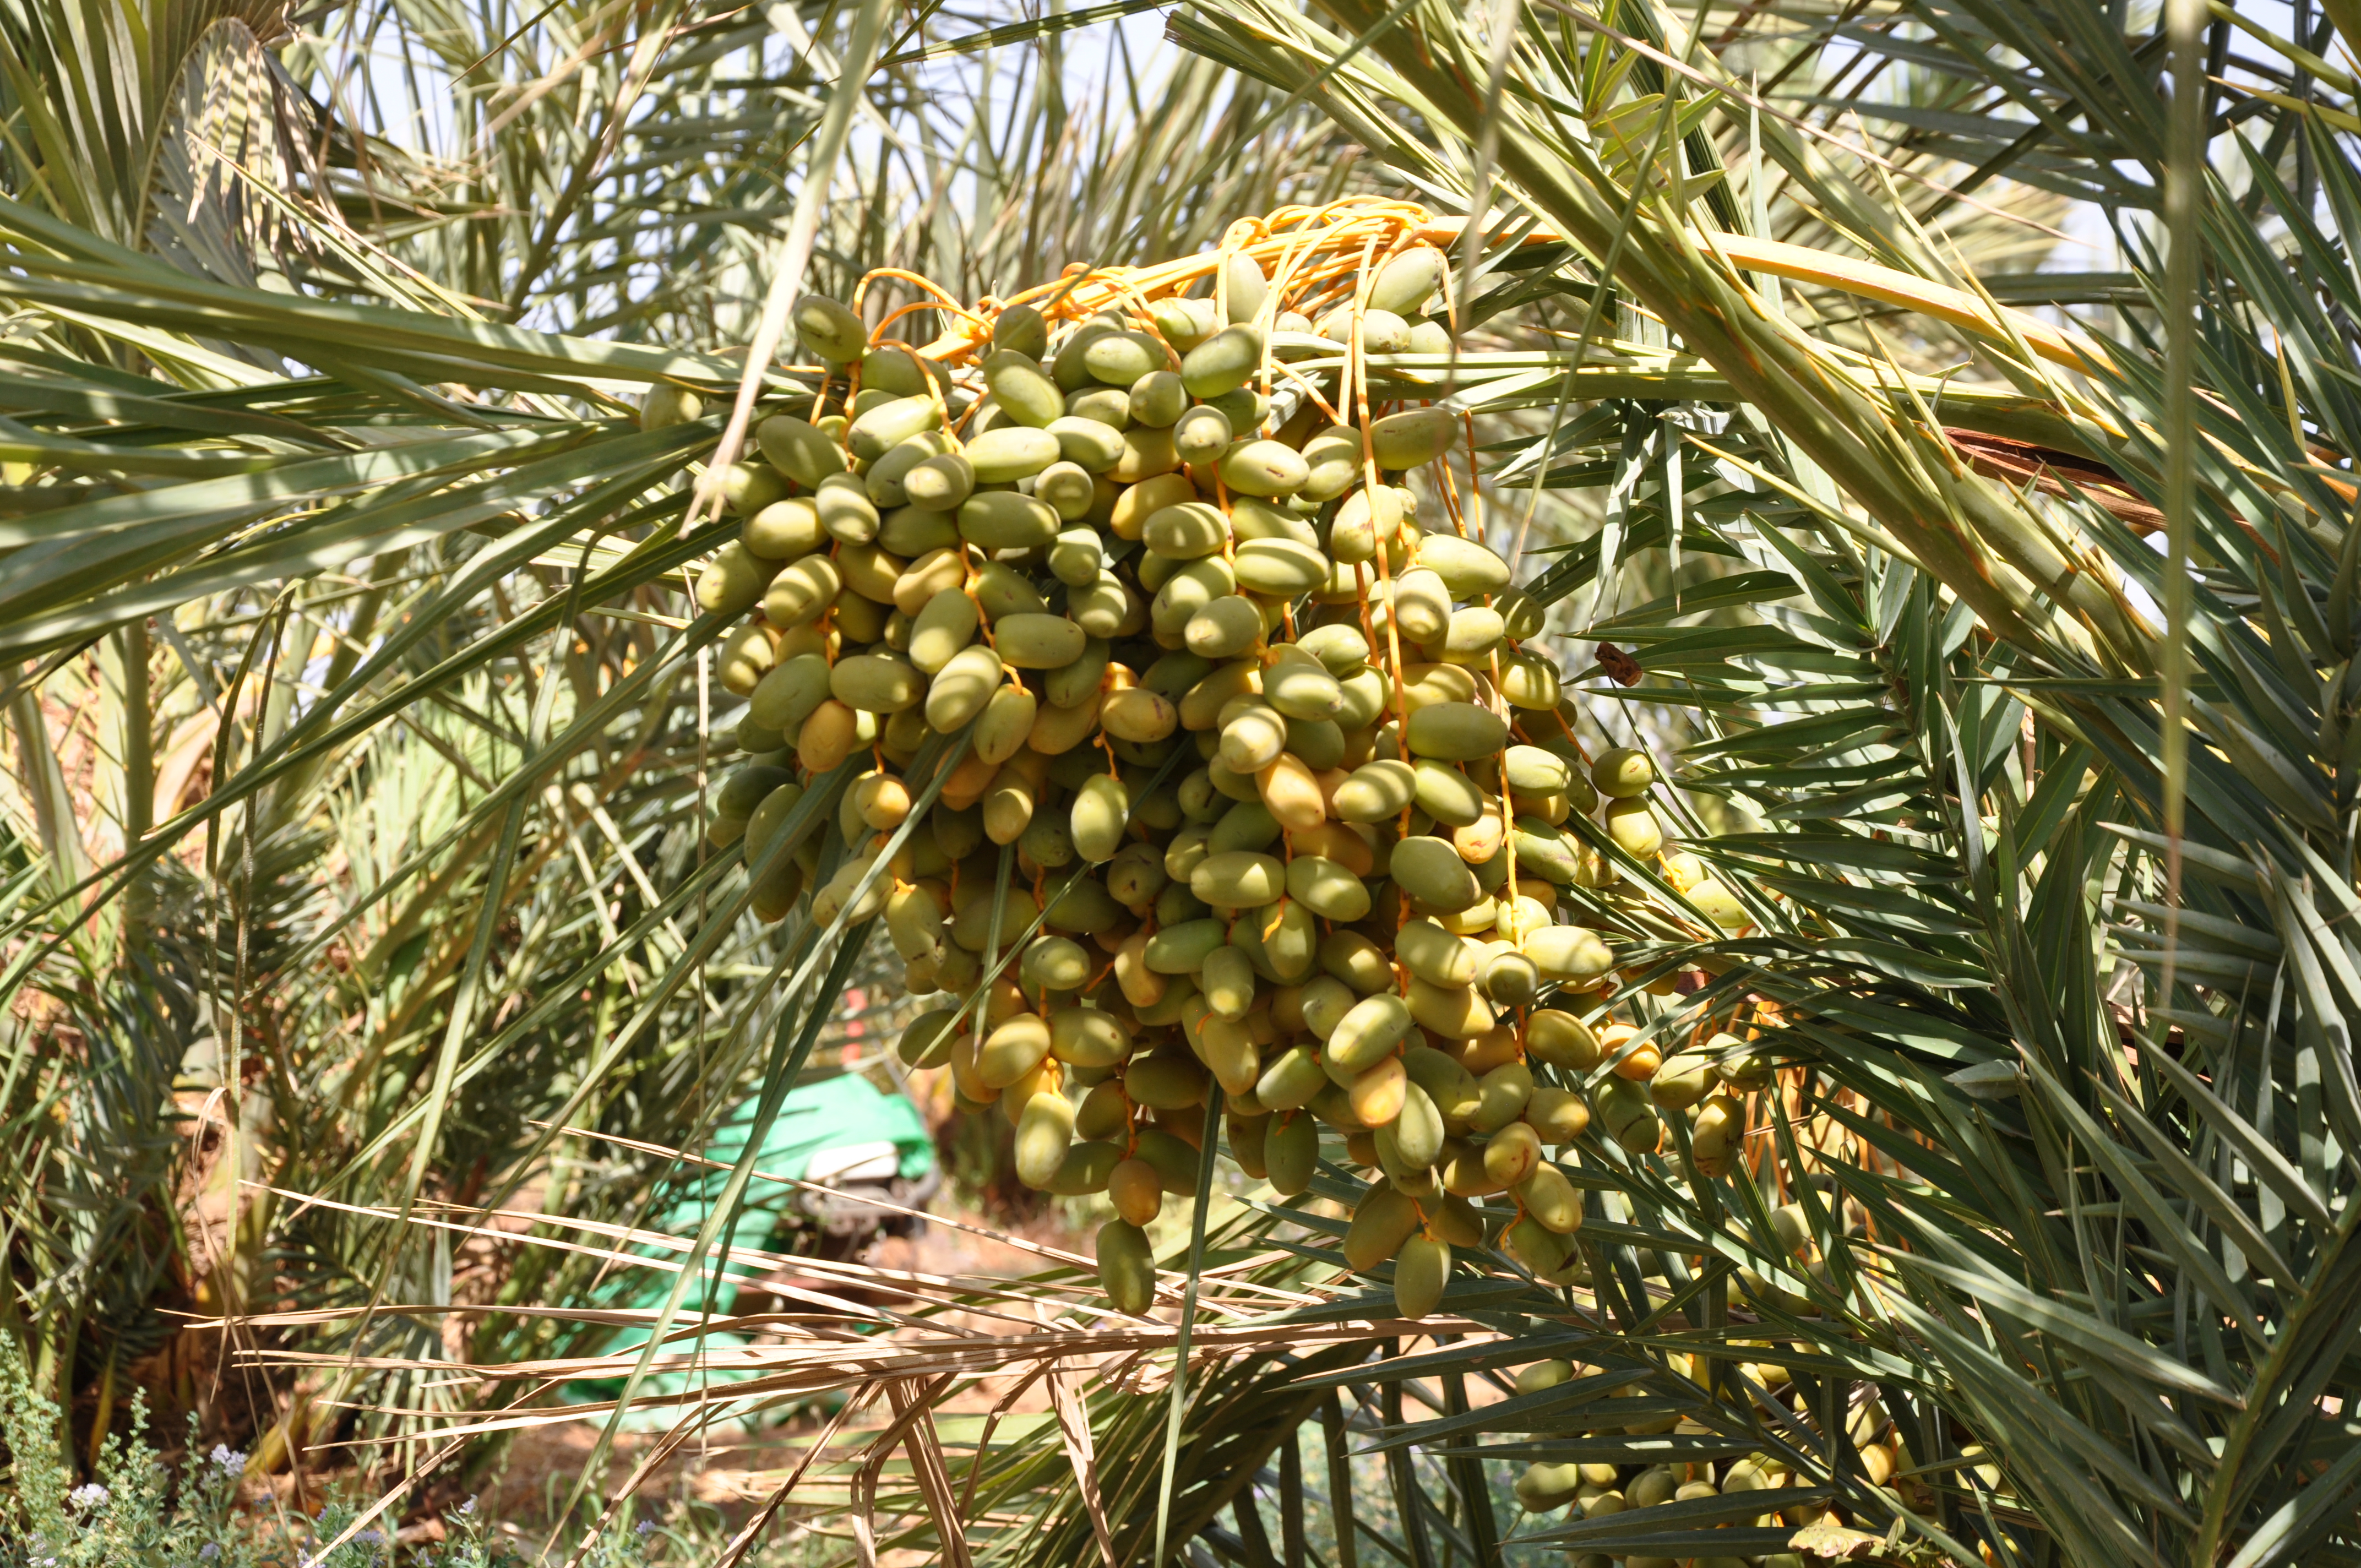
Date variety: Boumajhoul